Caraga State University – Cabadbaran Campus

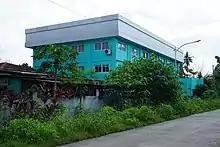
CSUCC Admin Building

Agusan Trade School, the old name of Northern Mindanao College of Arts, Science and Technology (NMCAST) was established in Cabadbaran, Agusan del Norte, under Republic Act No. 948 which was approved on June 23, 1953. The school officially opened on July 1, 1954. It offered four trade courses for boys. The school started with 15 teachers and employees and 190 students who were all boys. For a year, classes were held at the Cabadbaran Central School Grandstand. The tools used by students were either borrowed from the elementary shop classes or personally bought by the shop teachers. Alejandro P. Dabuet, the first school principal, ran the school until 1957.